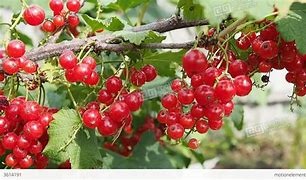
Label: redcurrant